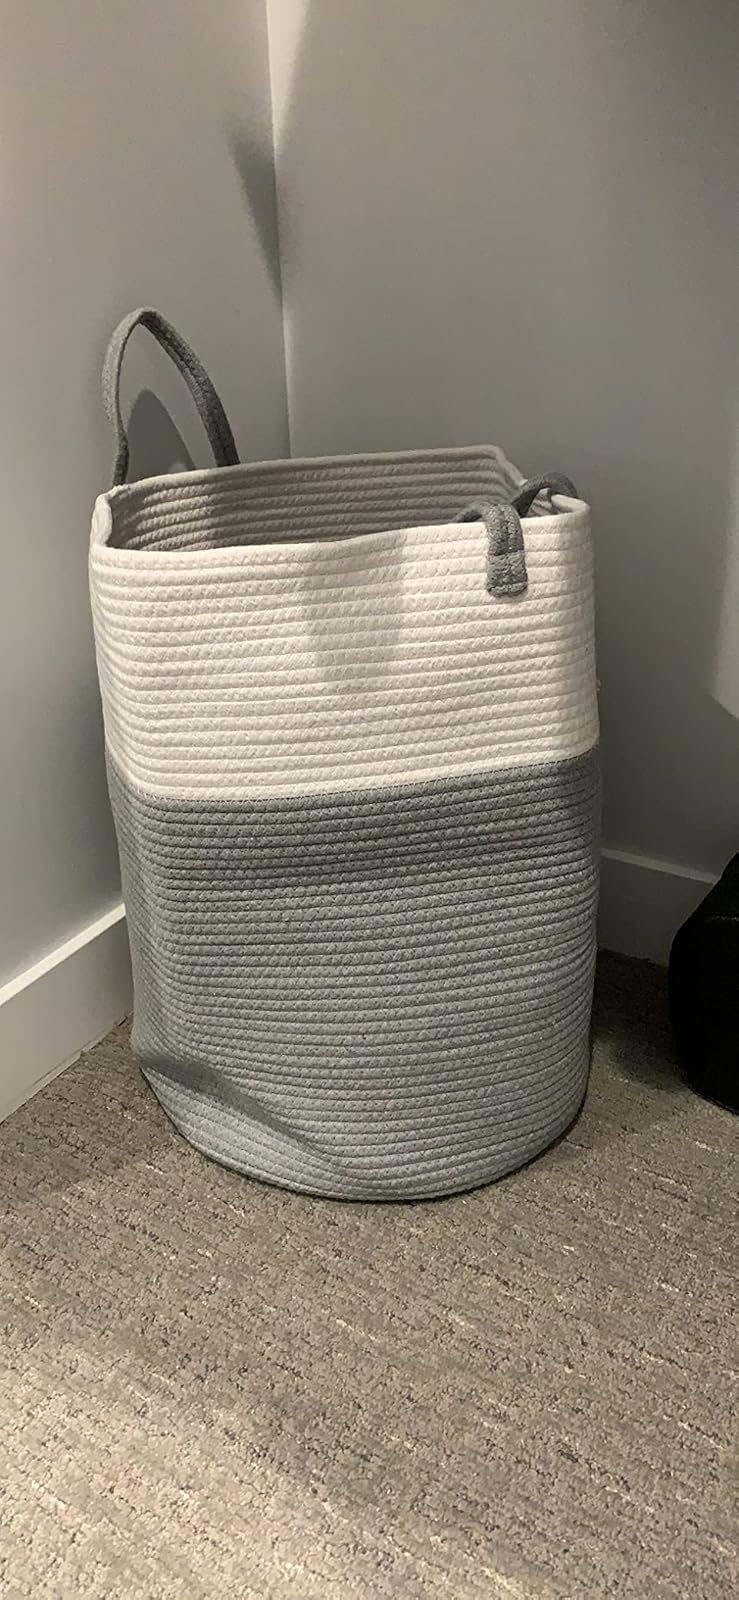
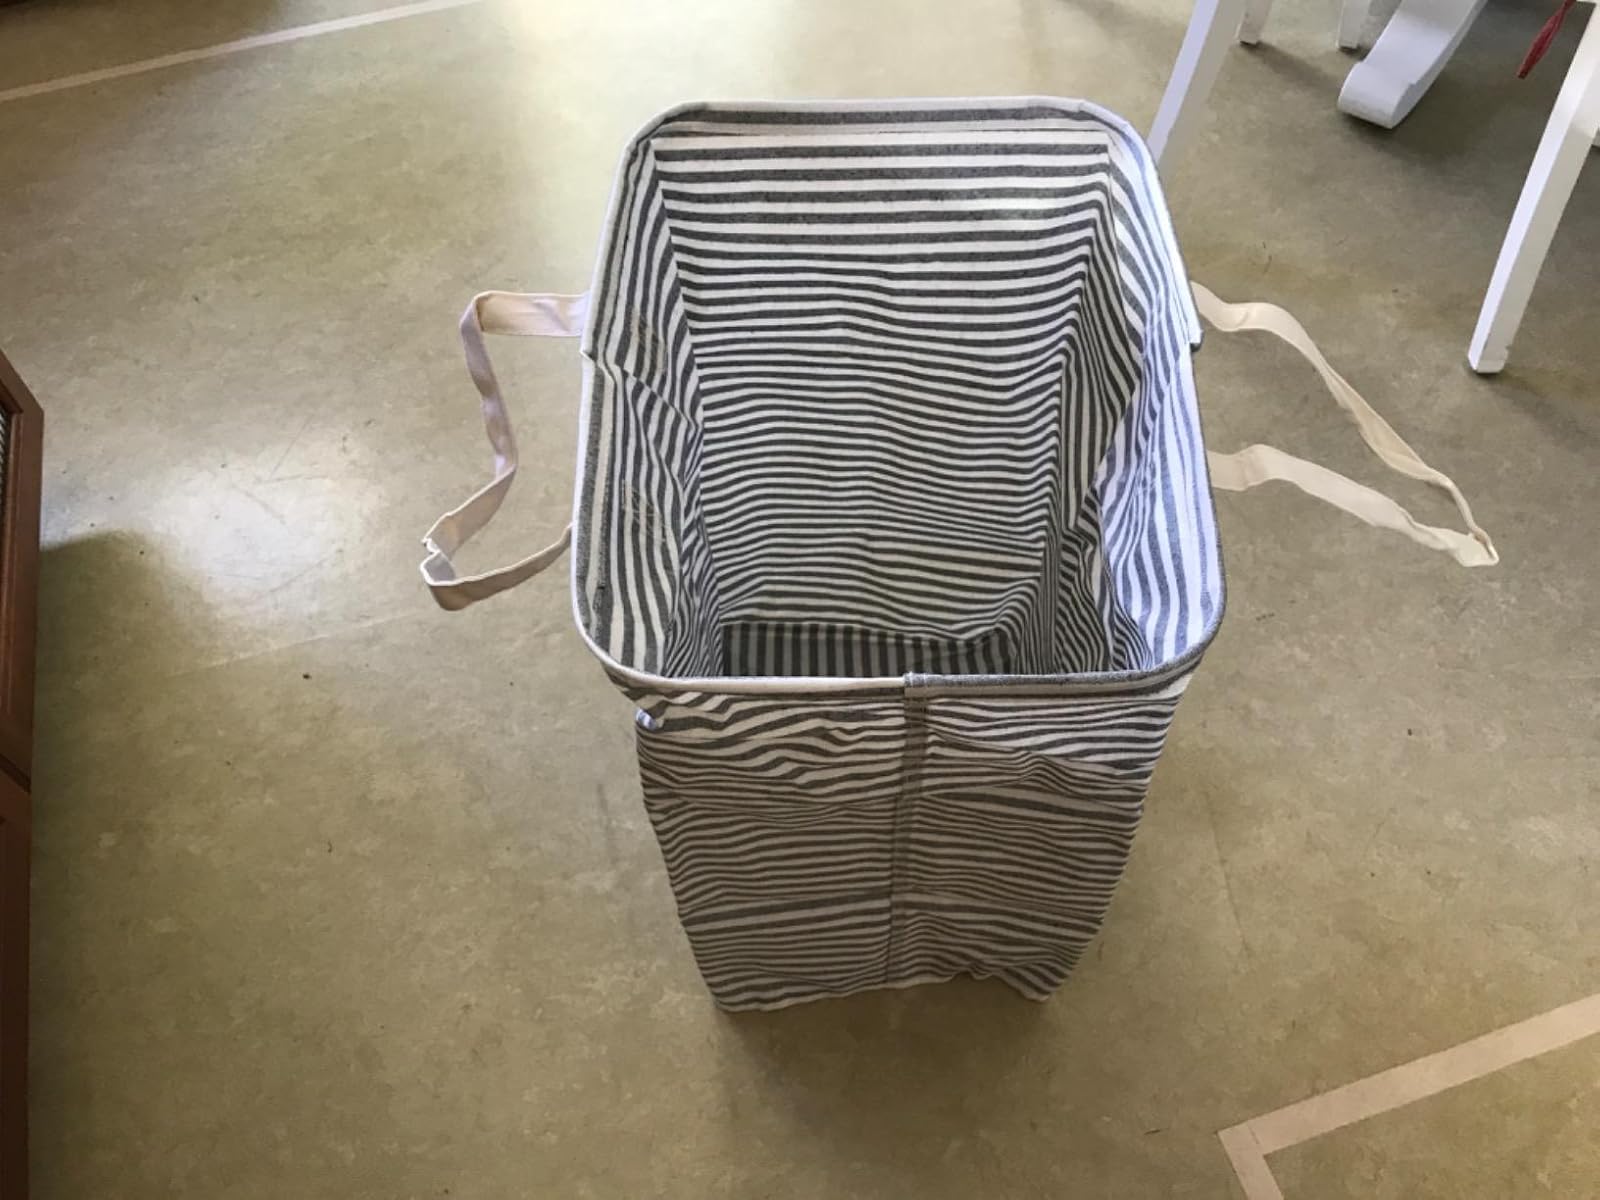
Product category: items_hamper
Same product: no